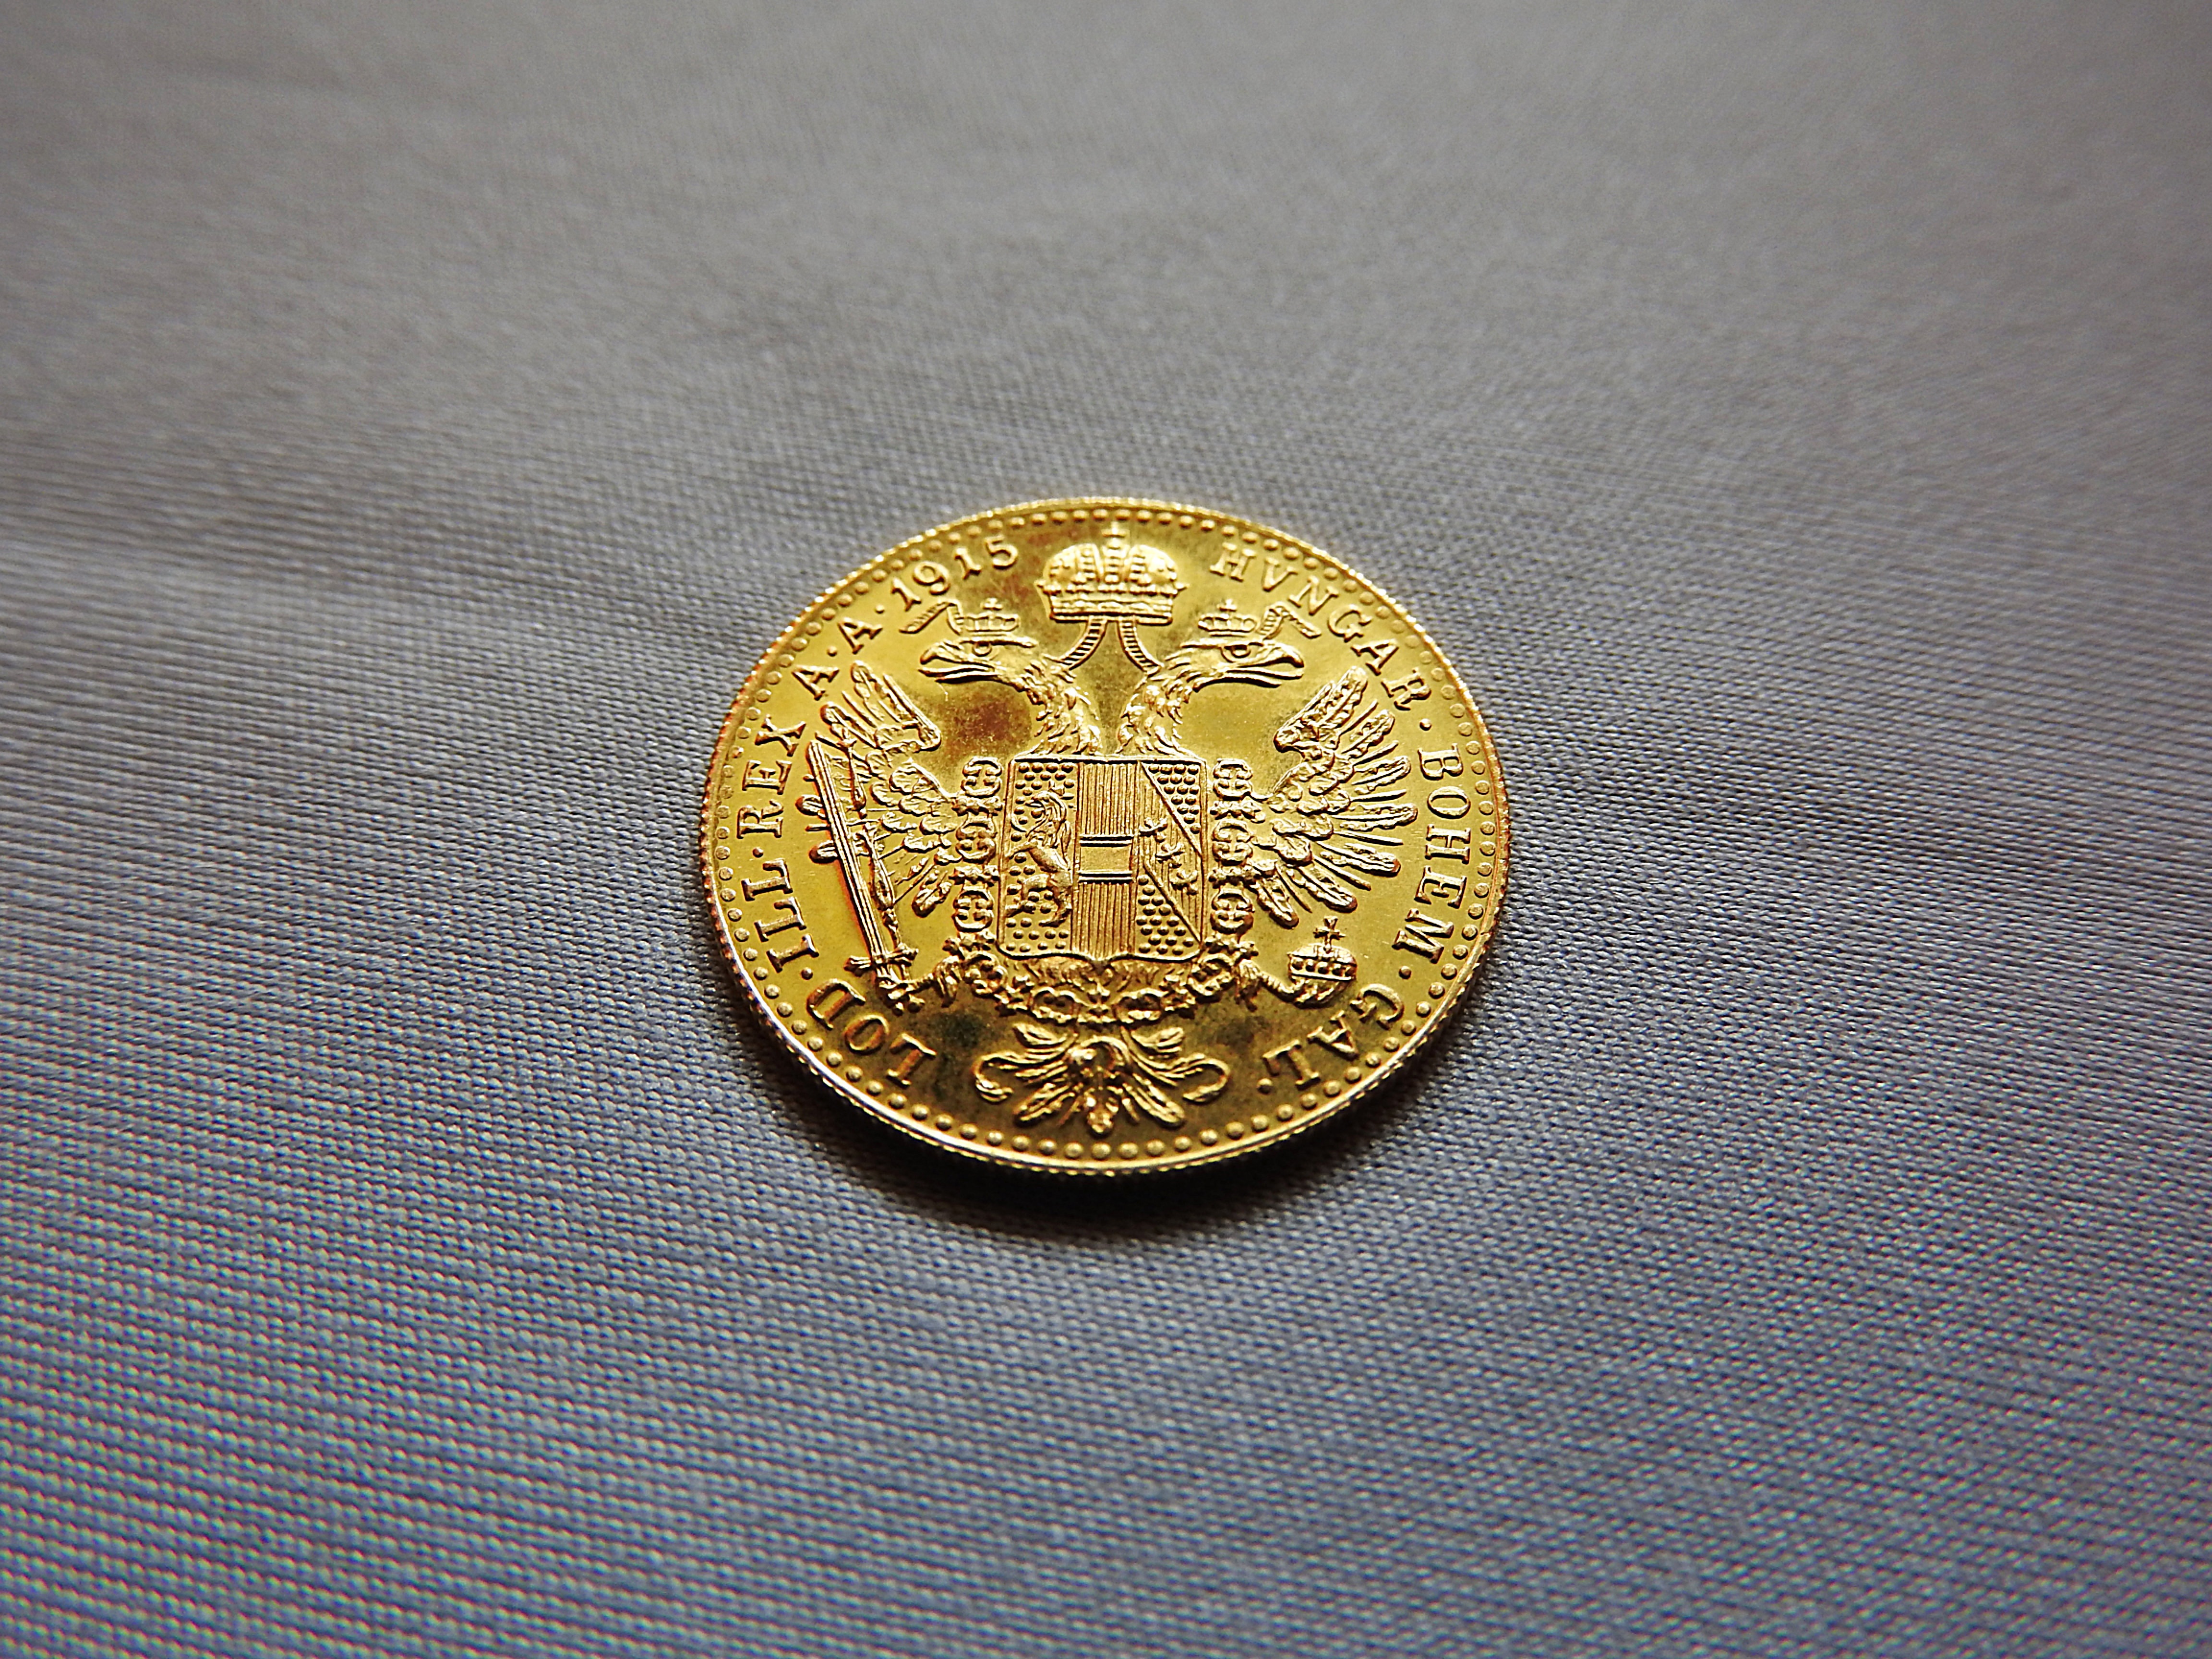
money, gold, currency, coin, medal, award, gold coin, golddukat, fashion accessory